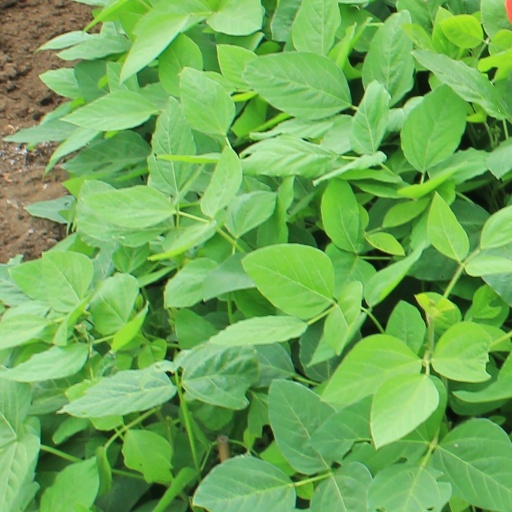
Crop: soybean